Conspiracies (video game)

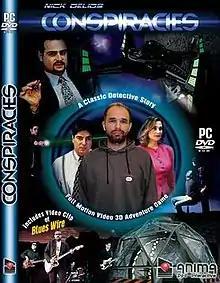
PC box cover

Nick Delios - Conspiracies, known also as Conspiracies, is a FMV adventure video game developed by Greek studio Anima Interactive and published by Got Game Entertainment in North America, with GMX Media handling distribution in Europe. It is the first installment in the "Conspiracies" series of video games, and the first Greek adventure game to receive an international retail release. A sequel, "Conspiracies II - Lethal Networks", was released in March 2011.